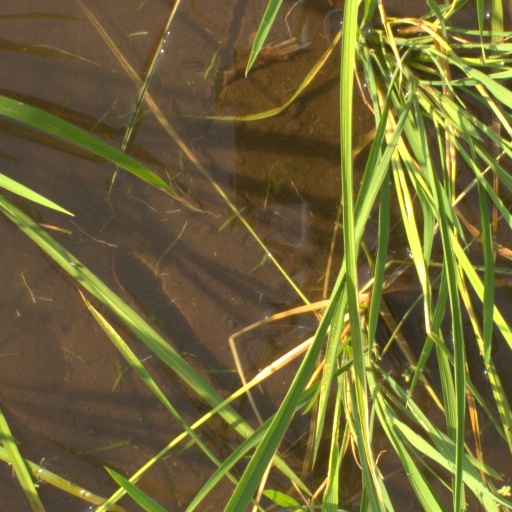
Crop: rice